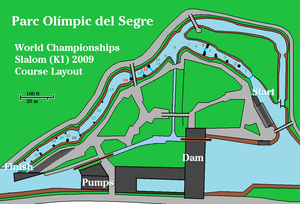
Les 32ᵉ Championnats du monde de slalom en canoë-kayak se sont déroulés en 2009 du 9 au 13 septembre à La Seu d'Urgell en Espagne sur le Parc olympique de Segre sous l'égide de la Fédération internationale de canoë, pour la deuxième fois, l'ayant déjà accueilli en 1999.